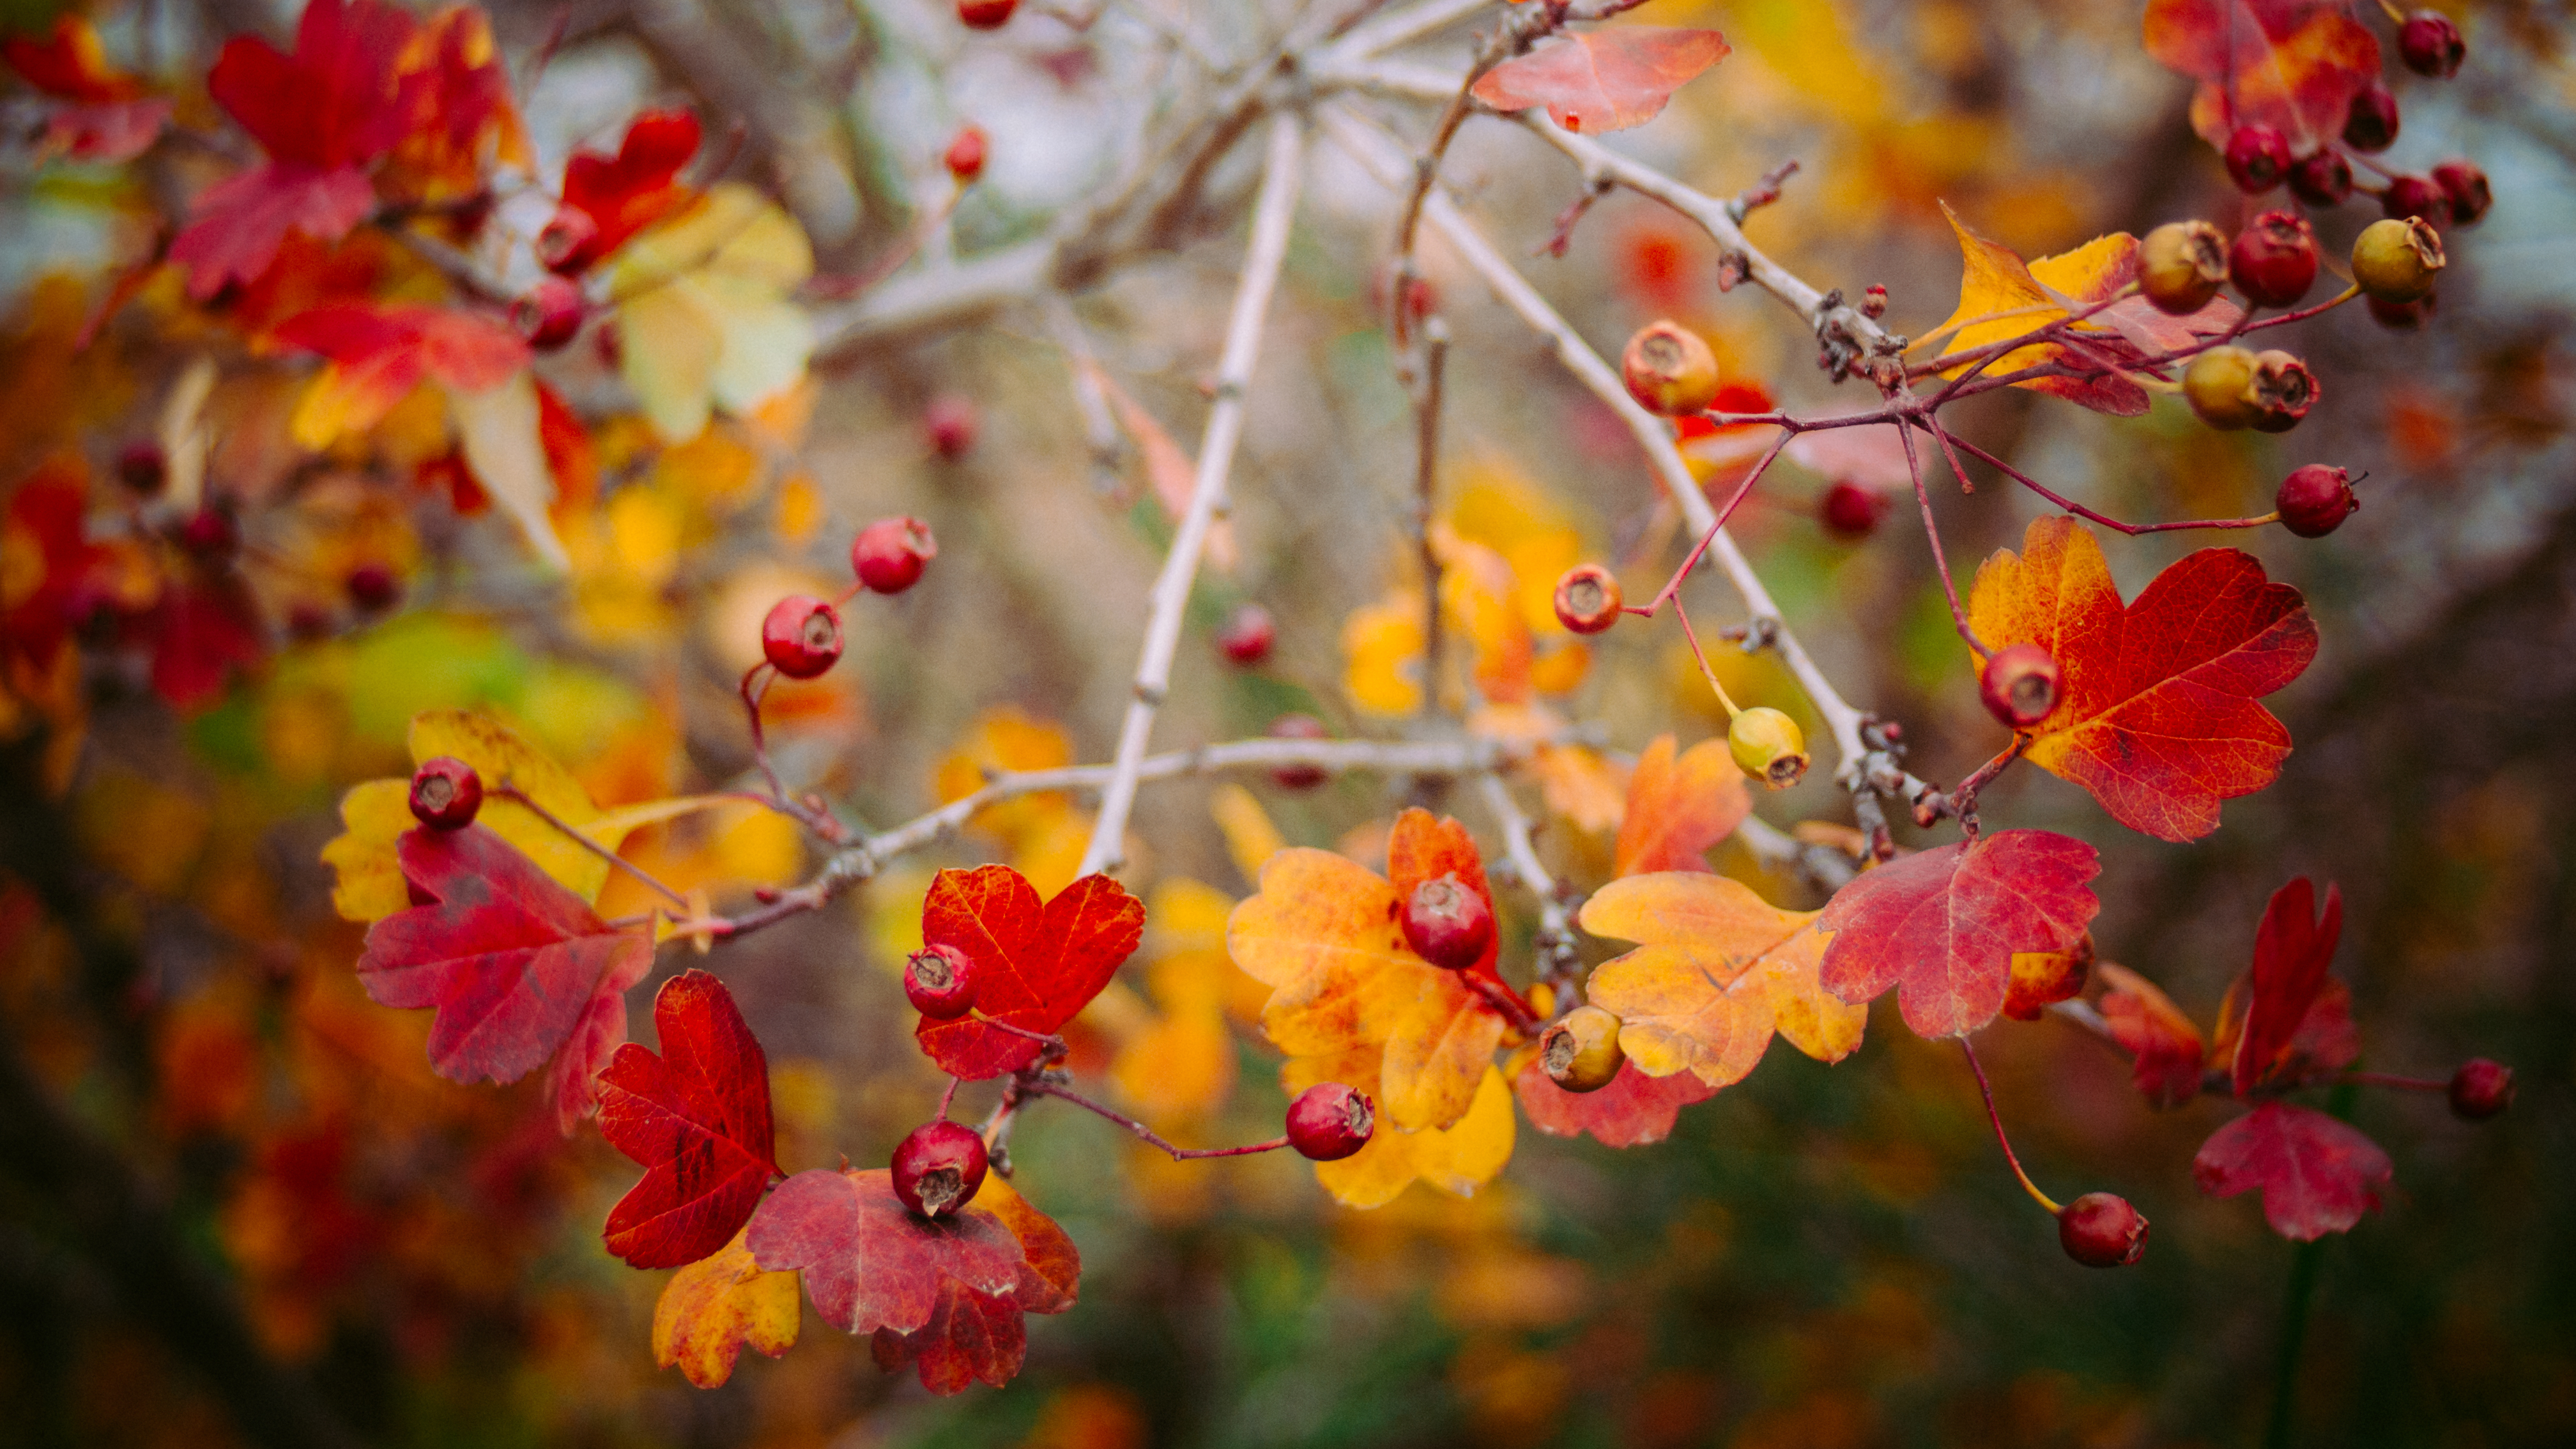
tree, nature, branch, blossom, plant, berry, leaf, fall, flower, petal, red, autumn, botany, flora, season, wildflower, close up, leaves, shrub, macro photography, brancg